2024 BetMGM 300

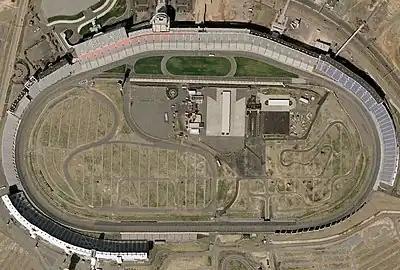
Charlotte Motor Speedway, the circuit where the race was held

The race was held at Charlotte Motor Speedway, located in Concord, North Carolina. The speedway complex includes a quad-oval track that was utilized for the race, as well as a dragstrip and a dirt track. The speedway was built in 1959 by Bruton Smith and is considered the home track for NASCAR, with many race teams based in the Charlotte metropolitan area. The track is owned and operated by Speedway Motorsports Inc. (SMI) with Marcus G. Smith serving as track president.